Lalor, Victoria

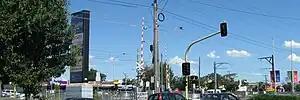
Lalor Shopping Centre viewed from Mann's Road Railway crossing

The Lalor Shopping Centre is located between Station Street and May Road, which parallels High Street—the main thoroughfare through Lalor—on the opposite side of the railway line. The land was previously owned by the Mann family. David Mann and his wife May (née Thomas, of Thomastown), who purchased it in 1920, and carried on dairy farming until it was sold in 1954. Retailers consist of many small specialty shops, as well as Coles and Woolworths supermarkets.